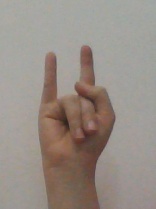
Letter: la